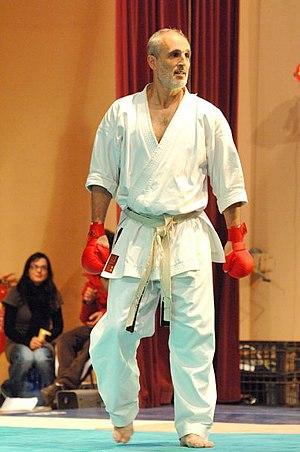
Jacques Tapol se préparant à un combattant d'entrainement avec protections lors d'une démonstration à Lodève
Jacques Tapol est un karatéka français né le 19 juin 1955 connu pour avoir été titré champion d'Europe en kumite par équipes masculin aux championnats d'Europe de karaté 1981 puis champion du monde en kumite individuel masculin moins de 80 kilos aux championnats du monde de karaté 1986.